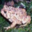
Label: frog